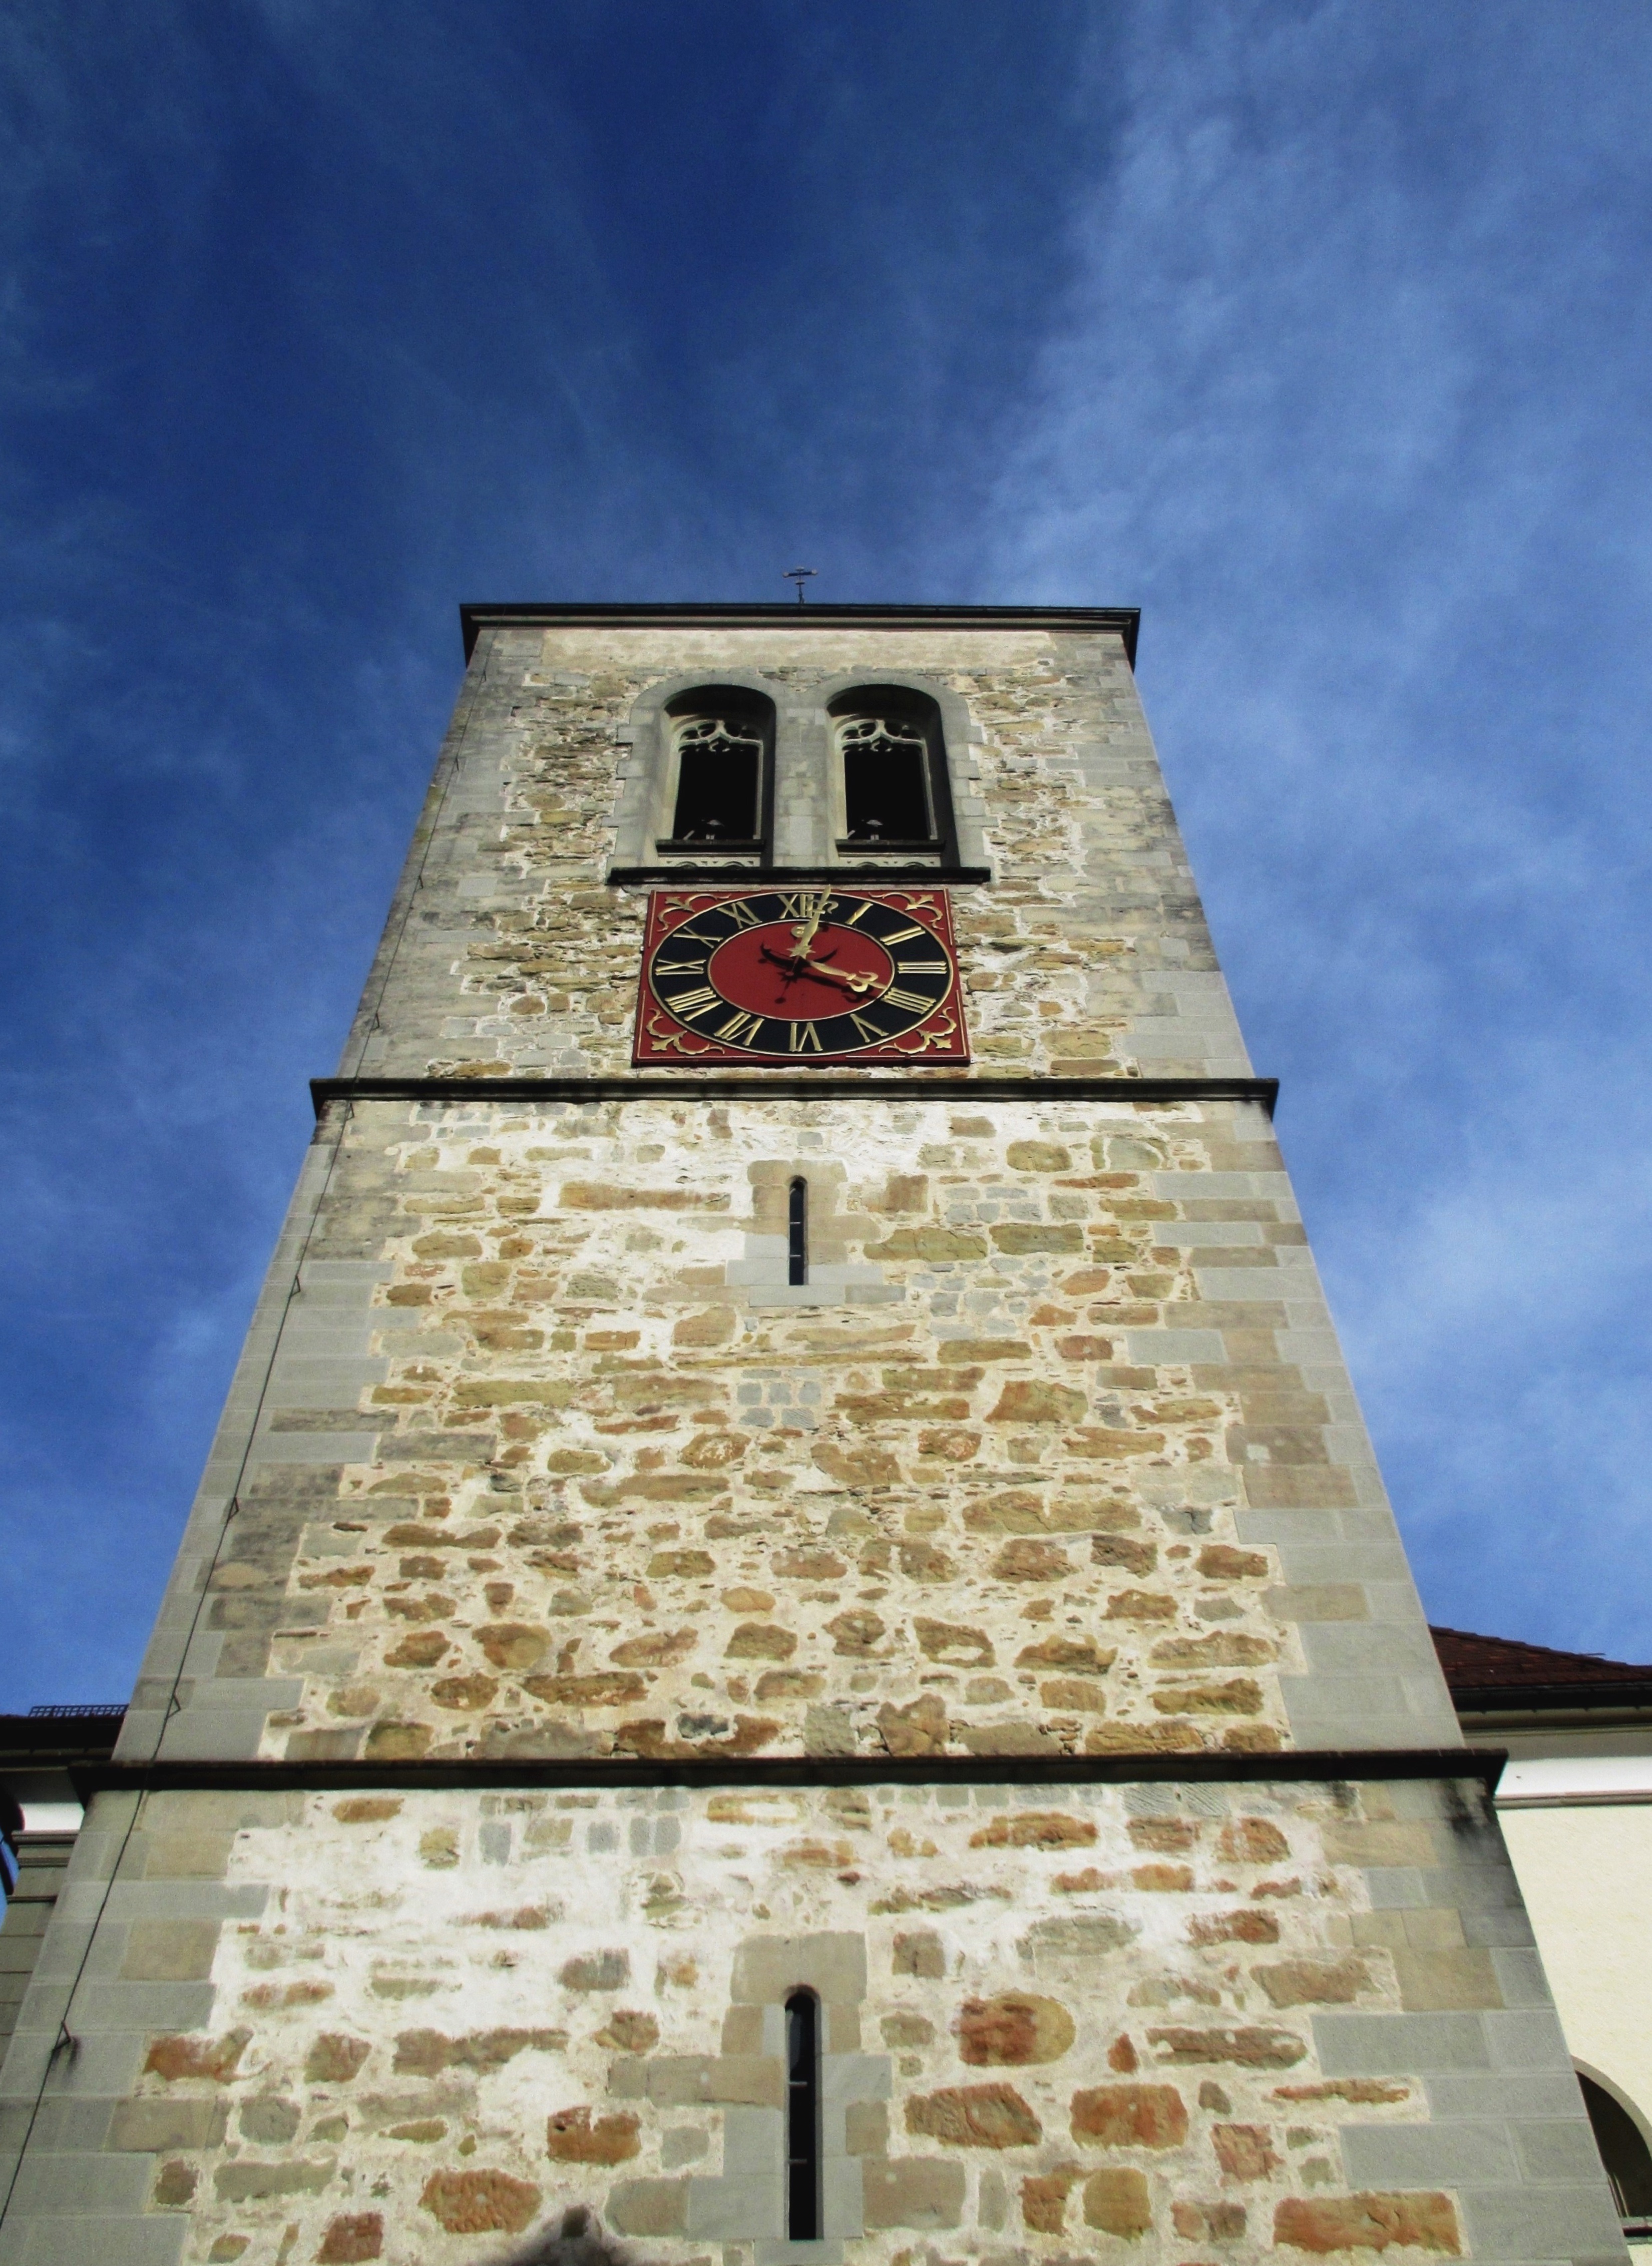
monument, tower, landmark, facade, church, clock tower, bell tower, capital, catholic, switzerland, appenzell, natural stones, innerrhoden, late gothic, st mauritius